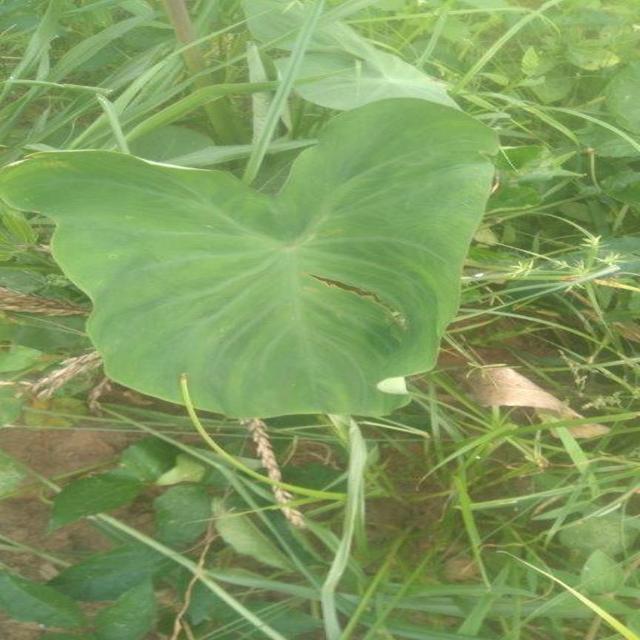
Label: Healthy